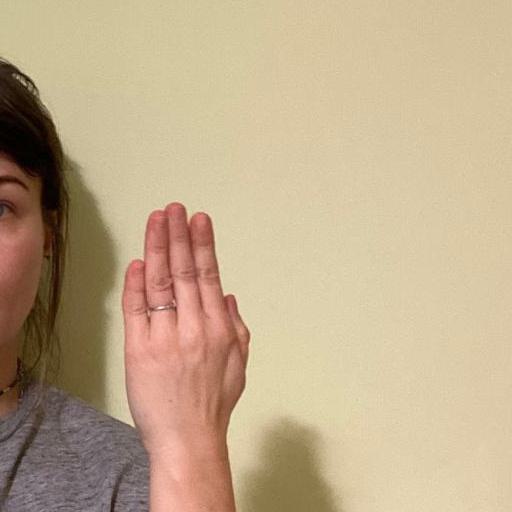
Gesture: stop_inverted